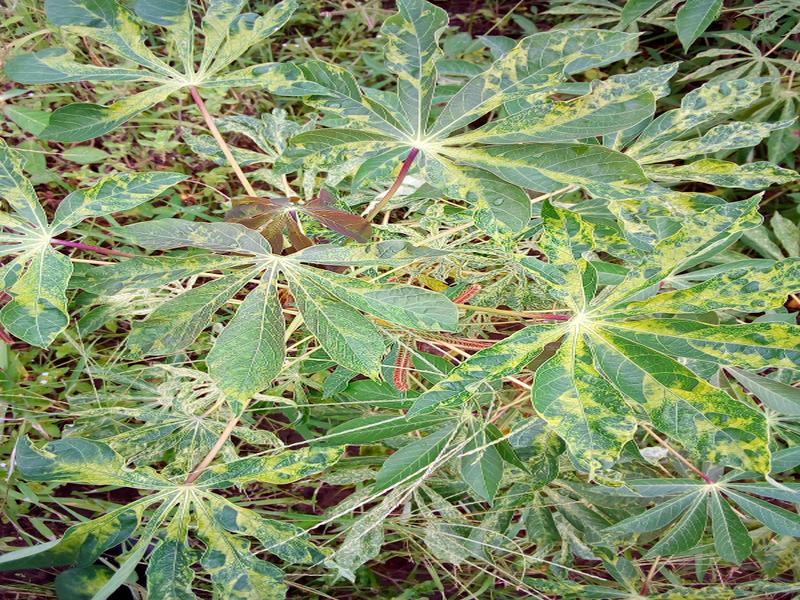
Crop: cassava
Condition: mosaic_disease